Roger Kellaway

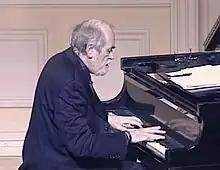
Kellaway in 2011

Roger Kellaway (born November 1, 1939) is an American composer, arranger and jazz pianist who has recorded over 250 albums, and composed over 20 film scores